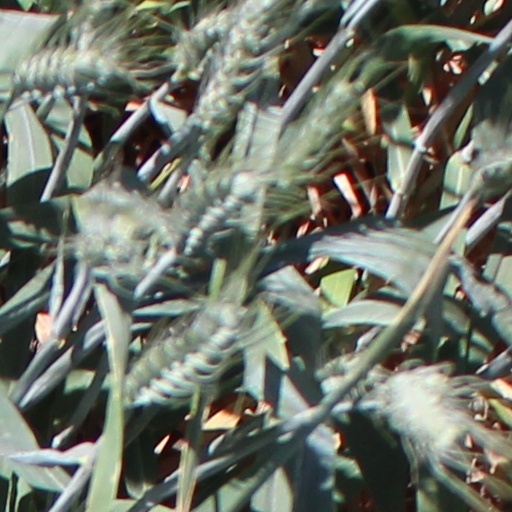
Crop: wheat